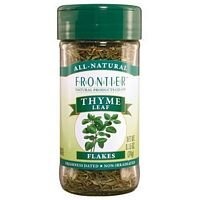
Item Name: Frontier Thyme Leaf Cut and Sifted, 0.85 Ounce
Value: 0.6
Unit: Ounce

Price: 3.67